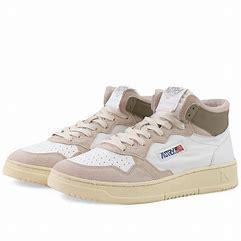
Brand: Autry
Model: Action Shoes Autry Action Autry 01